Haunted People

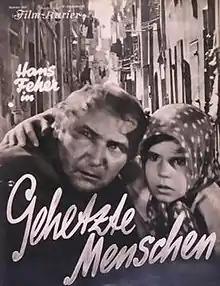

Haunted People is a 1932 German-Czech drama film directed by Friedrich Feher and starring Magda Sonja, Hans Feher, and Eugen Klöpfer. It was shot at the Staaken Studios in Berlin and on location in Marseille. The film's sets were designed by the art directors Robert Neppach and Erwin Scharf.